The Life of Mary Baker G. Eddy and the History of Christian Science

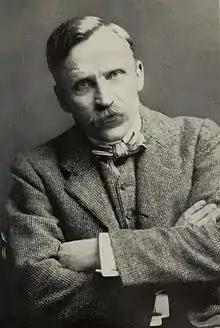
S. S. McClure, "McClure's" publisher and editor-in-chief

Eddy and 26 followers founded the Christian Science church in 1879 in Boston, Massachusetts, following the publication of her book "Science and Health with Key to the Scriptures" in 1875. In her book, Eddy outlined what she felt was the "law" or "Science" of God, which she named Christian Science. Eddy believed Christian Science was provable through demonstration, specifically of healing through prayer. She did not believe that her ideas were new however, instead, the church sought to "reinstate primitive Christianity and its lost element of healing" which she believed that Jesus had taught.